Short Mountain Creek Bridge

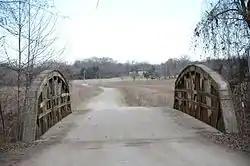

The Short Mountain Creek Bridge carries Short Mountain Road across Short Mountain Creek, northwest of Paris, Arkansas. It is a single-span Parker pony truss bridge, with a span measuring and a total structure length of . It has a deck surface of concrete that is wide. It was built in 1928 by the Virginia Bridge Company of Tennessee, and is the only bridge of this type in the area.